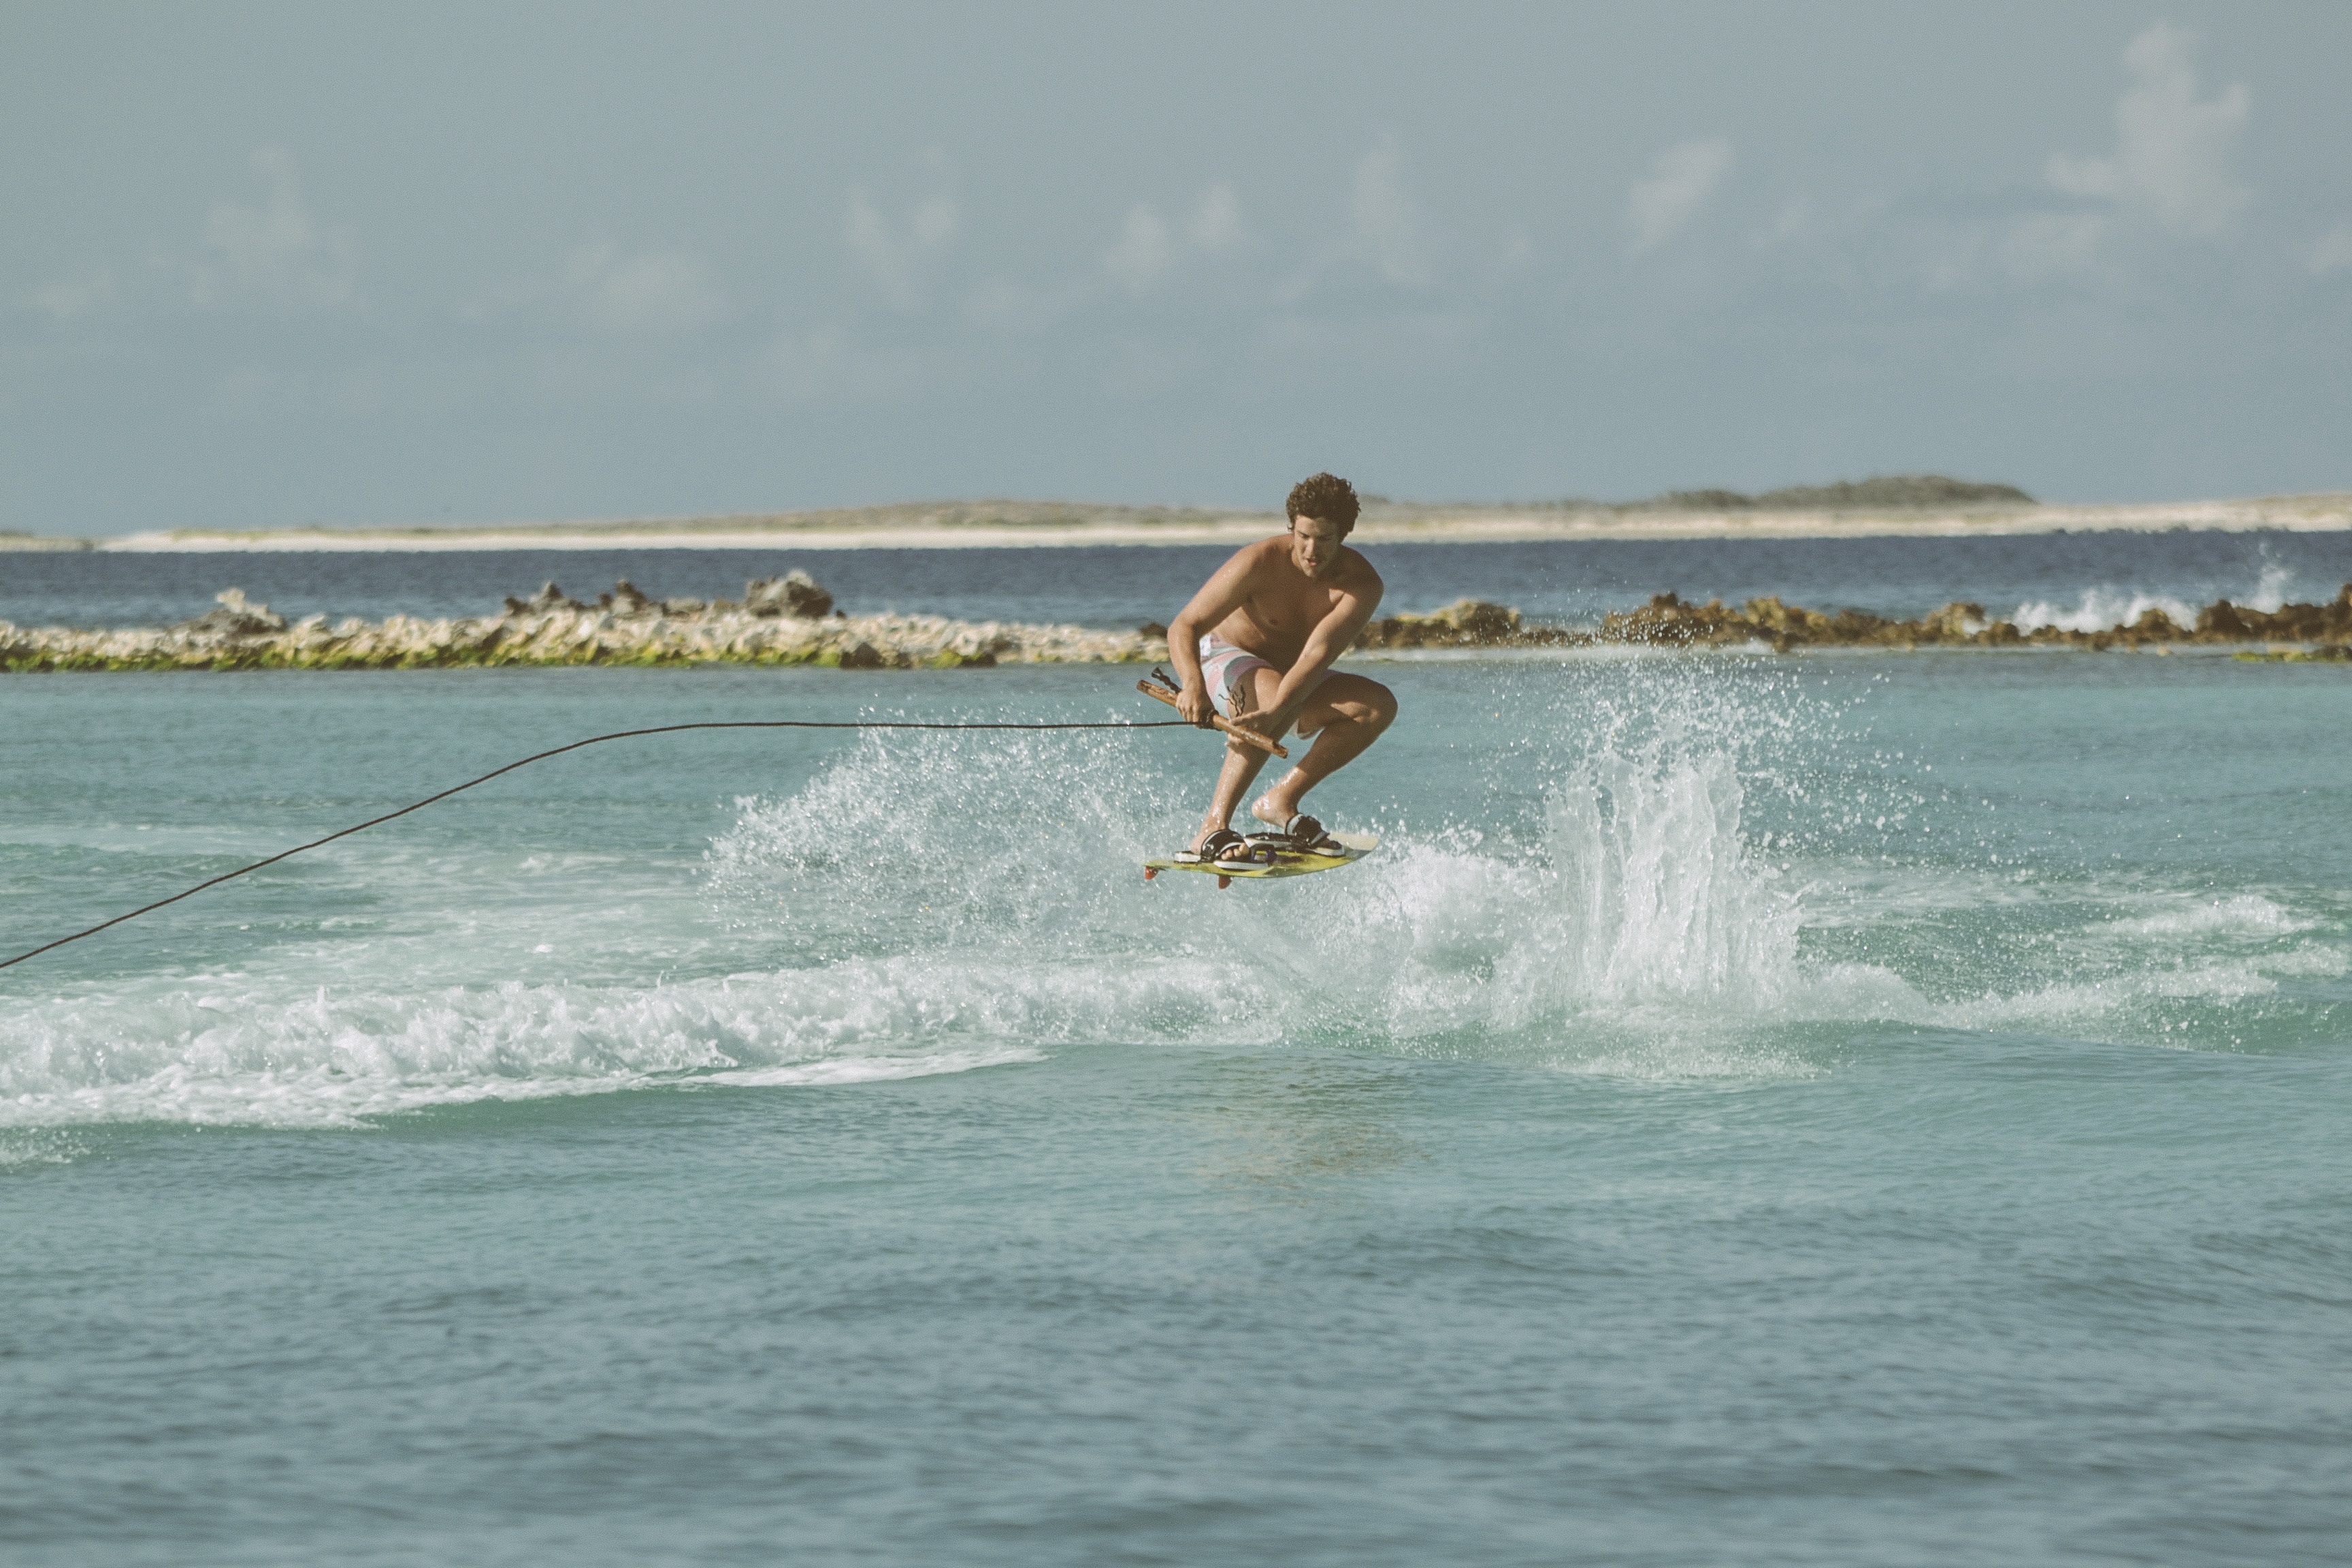
beach, sea, wave, surfing, surfboard, wakeboarding, sports, skimboarding, water sport, waterskiing, wind wave, boardsport, surfing equipment and supplies, surface water sports, towed water sport